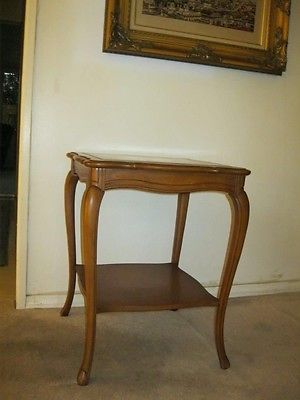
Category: table